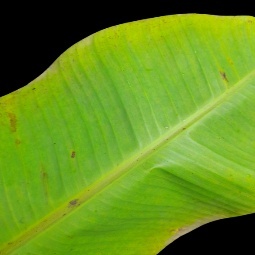
Label: Sulphur